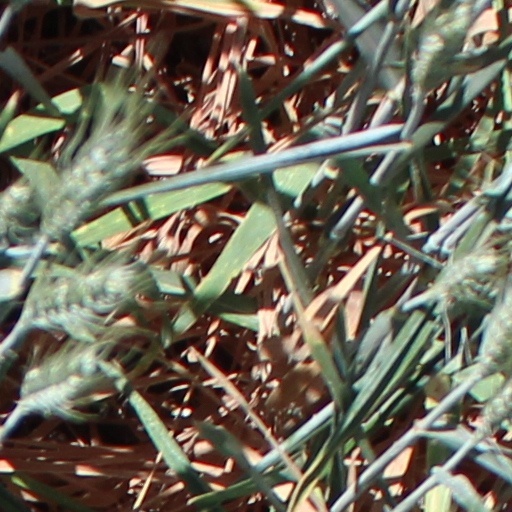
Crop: wheat